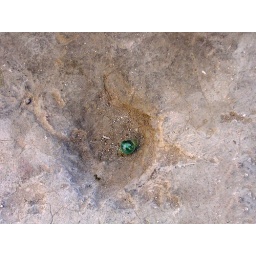
a hole in the ground where kids play with their glass balls ... one is shown